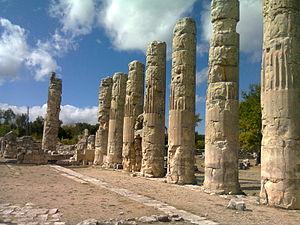
Olba, plus tard Diokaisareia / Diocaesarea est une ancienne cité de Cilicie. La ville se trouve à environ 20 km à vol d'oiseau au nord-ouest de Corykos et 25 km au nord de Séleucie sur un plateau élevé, à une altitude d'environ 1 200 m. Selon Strabon, Olba se situe dans la contrée montagneuse qui domine Kyinda et Soles. À Olba appartenait aussi la cité de Canytellis, à 30 km environ au sud-ouest.